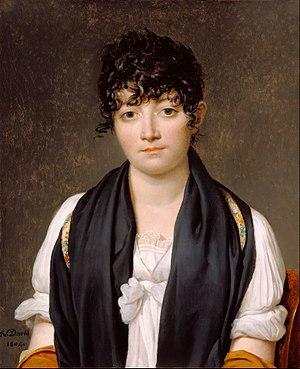
Les Derniers Moments de Michel Lepeletier est un tableau peint par Jacques-Louis David en 1793, représentant le député Louis-Michel Lepeletier de Saint-Fargeau sur son lit de mort.